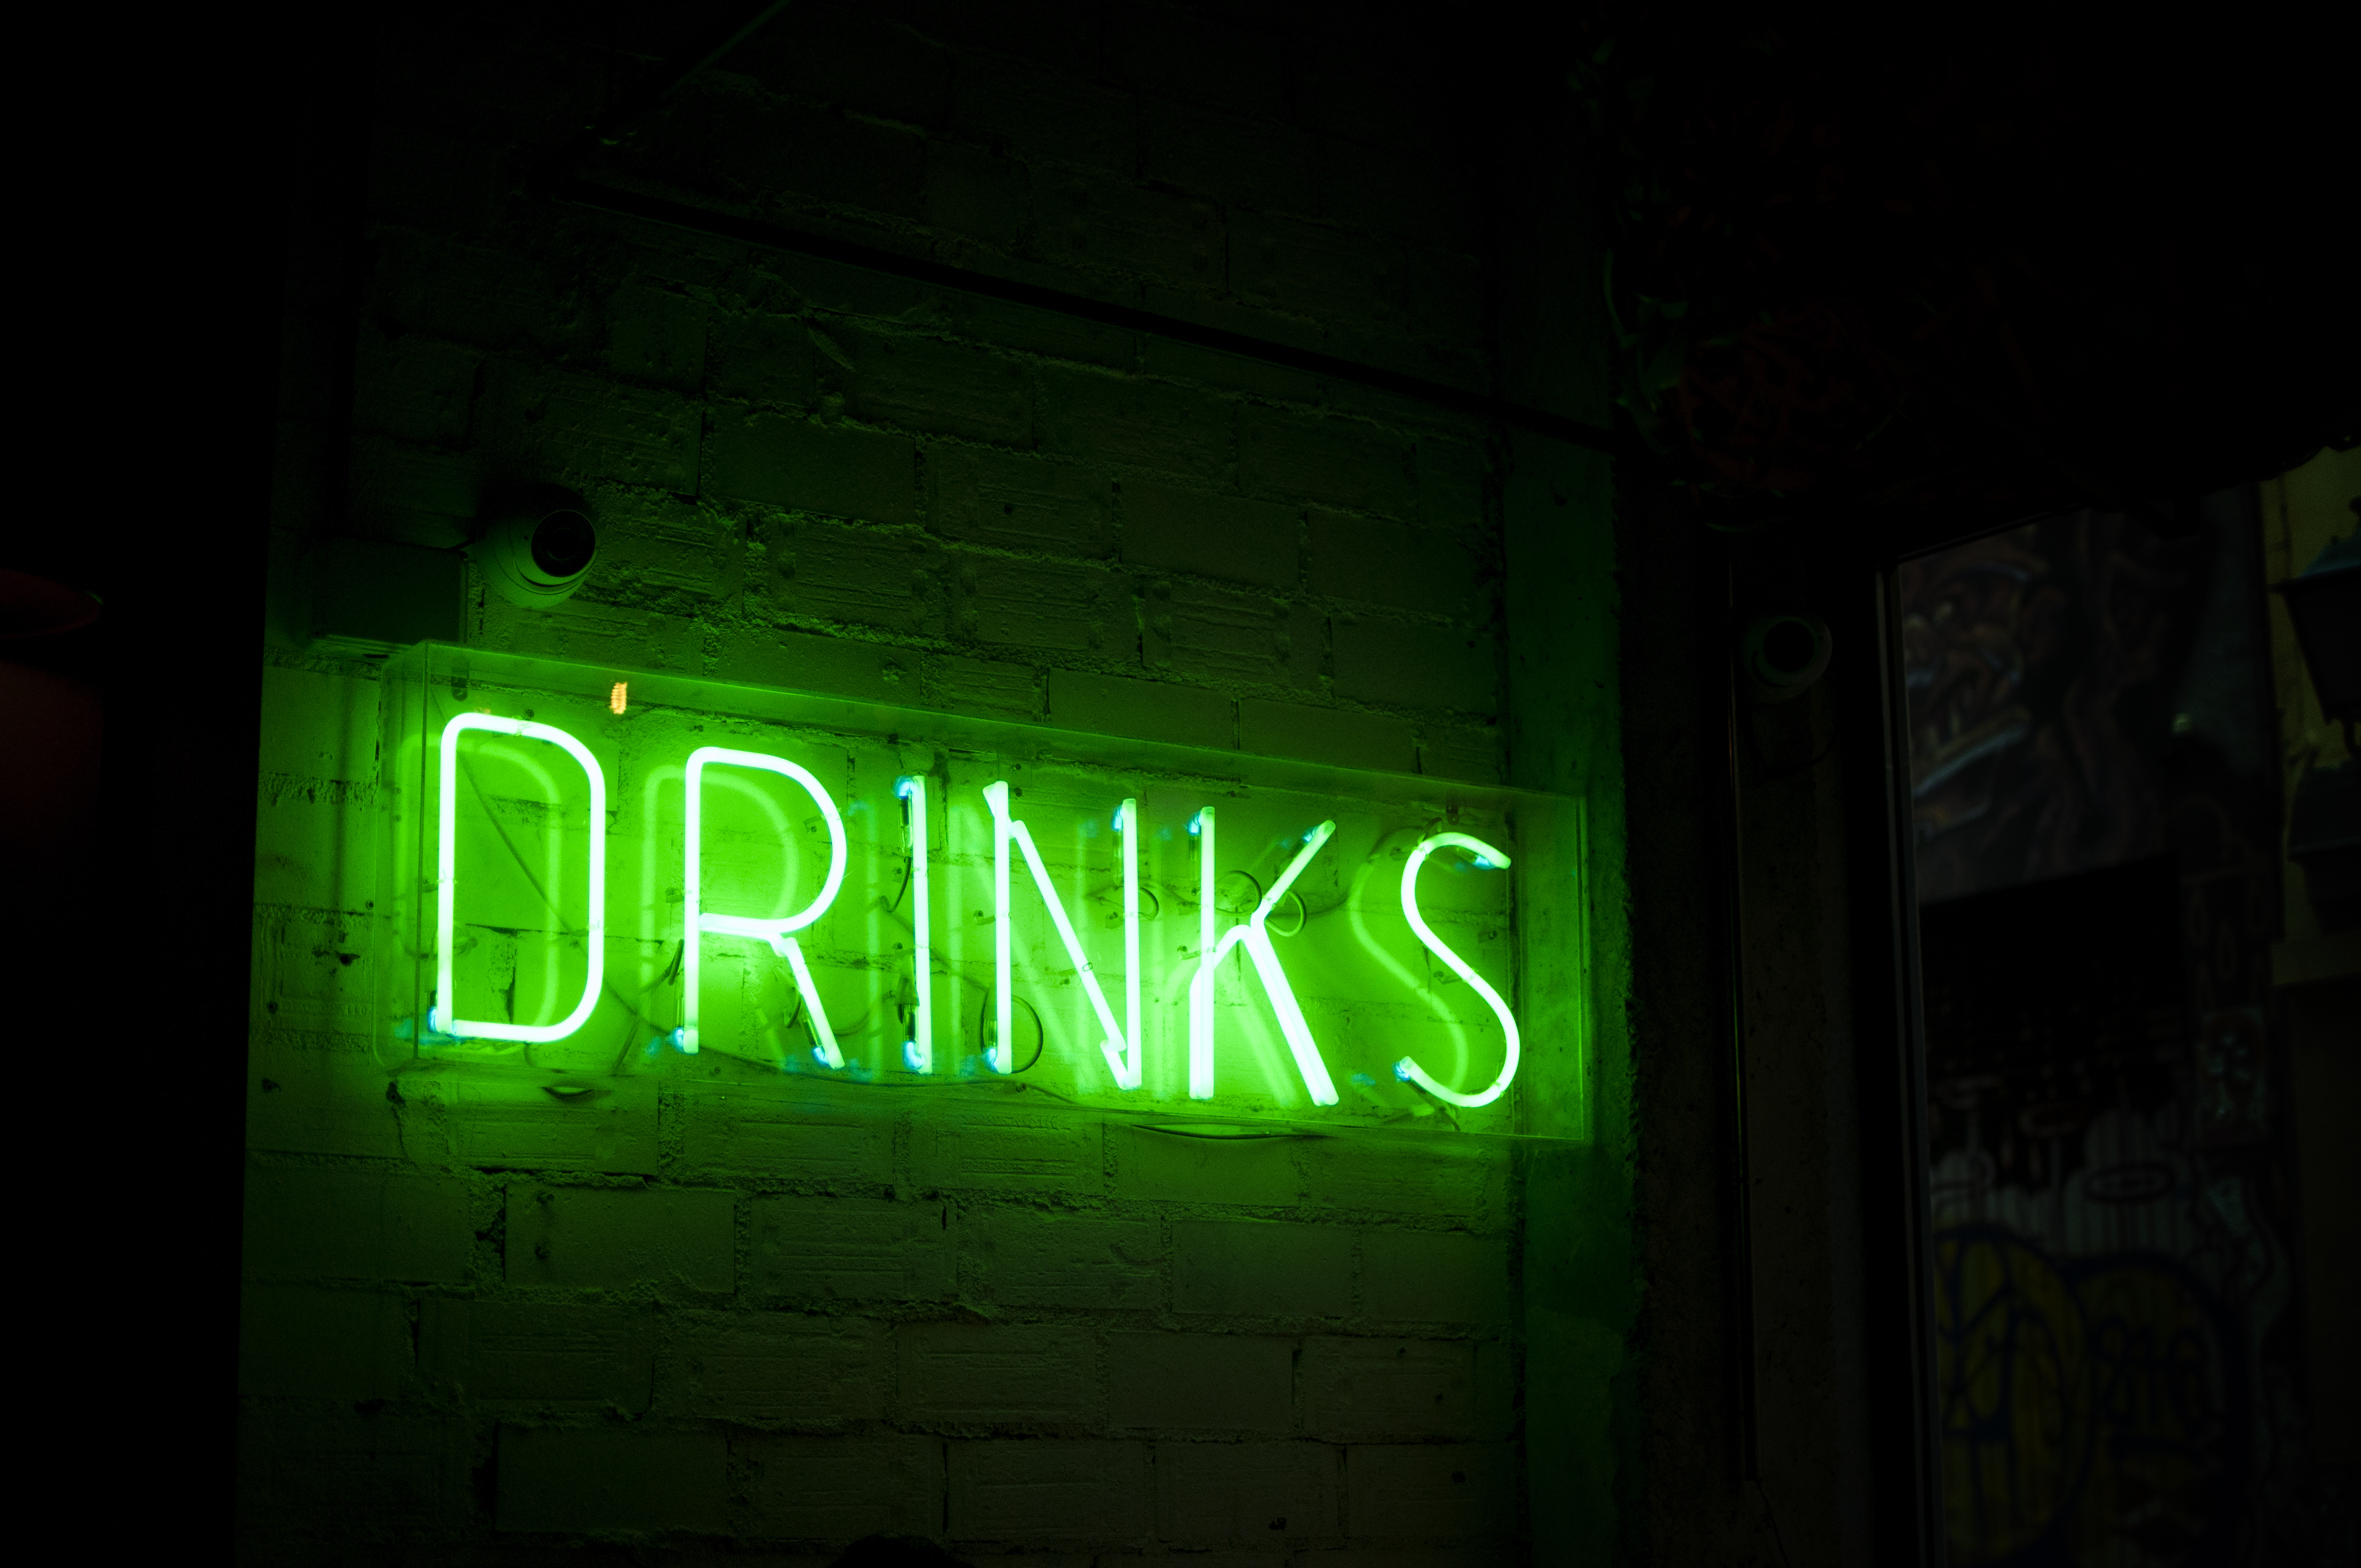
light, night, number, green, color, darkness, signage, lighting, neon, neon sign, font, shape